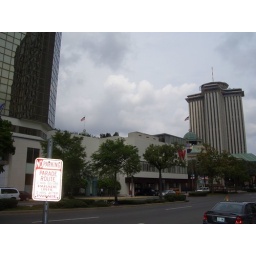
TV tower benchmark in central business district (New Orleans)